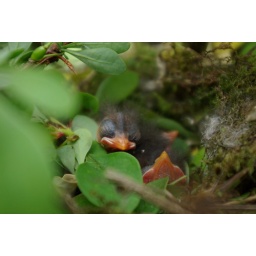
Found these cute baby birds in the hedge